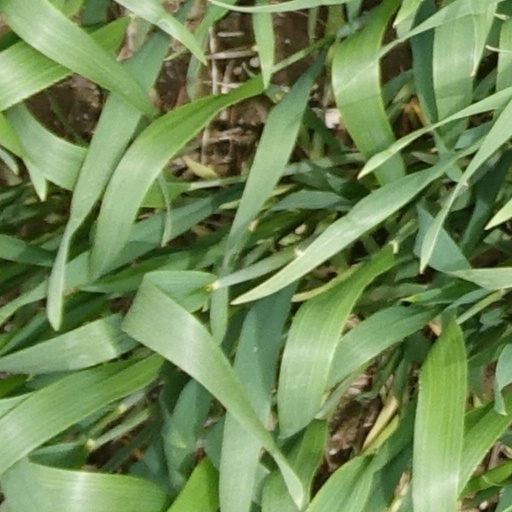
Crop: wheat